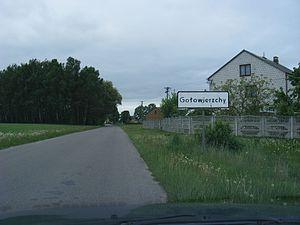
Gołowierzchy est un village polonais de la gmina de Trzebieszów dans le powiat de Łuków de la voïvodie de Lublin dans l'est de la Pologne.